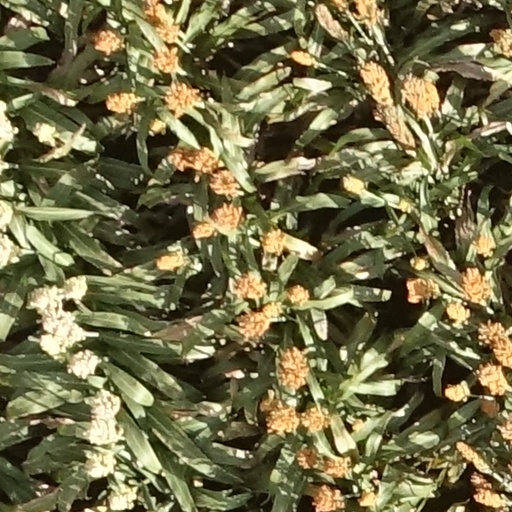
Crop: sorghum